Jesper Kongstad

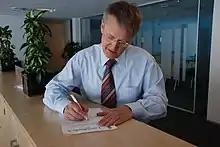
Jesper Kongstad

Jesper Kongstad was Chairman of the Administrative Council of the European Patent Organisation from 2010 to September 2017. Until September 2017, he was also Director General of the Danish Patent and Trademark Office. In 2009, he was candidate for the position of President of the European Patent Office, which was to be filled on 1 July 2010, but, in December 2009, he withdrew his candidacy. Jesper Kongstad had been elected as Chairman of the Administrative Council of the European Patent Organisation on 29 June 2010. He took up office on 1 July 2010 for a period of three years, later extended to six years.